Lydia (satrapy)

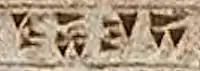
The name for Lydia as an Achaemenid territory in the DNa inscription of Darius the Great: "Sparda".

Tabalus, appointed by Cyrus the Great, was the first satrap; however, his rule did not last long as the Lydians revolted. The insurrection was suppressed by general Mazares and his successor Harpagus. After Cyrus' death, Oroetus was appointed as satrap. Oroetus ruled during the reign of Cambyses, and after the chaotic period that followed the Persian king's death, he conquered the Greek isle of Samos, killing its ruler Polycrates. Due to his growing power, Darius the Great had Bagaeus kill Oroetus. Bagaeus himself may have become satrap for a short period, but the next rulers were Otanes and Darius' younger brother, Artaphernes.